Bal des Ardents

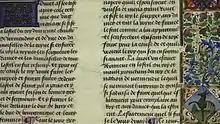
Detail of the Harley Froissart manuscript (c. 1470–72), double-column French written in a Gothic script with decorative border

The monk wrote of the event in the "Histoire de Charles VI" ("History of Charles VI"), covering about 25 years of Charles' reign. He seemed to disapprove on the grounds that the event broke social mores and the king's conduct was unbecoming, whereas Froissart described it as a celebratory event.